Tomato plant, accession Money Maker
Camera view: tilt-top (135 deg); turntable rotation: 300 degrees
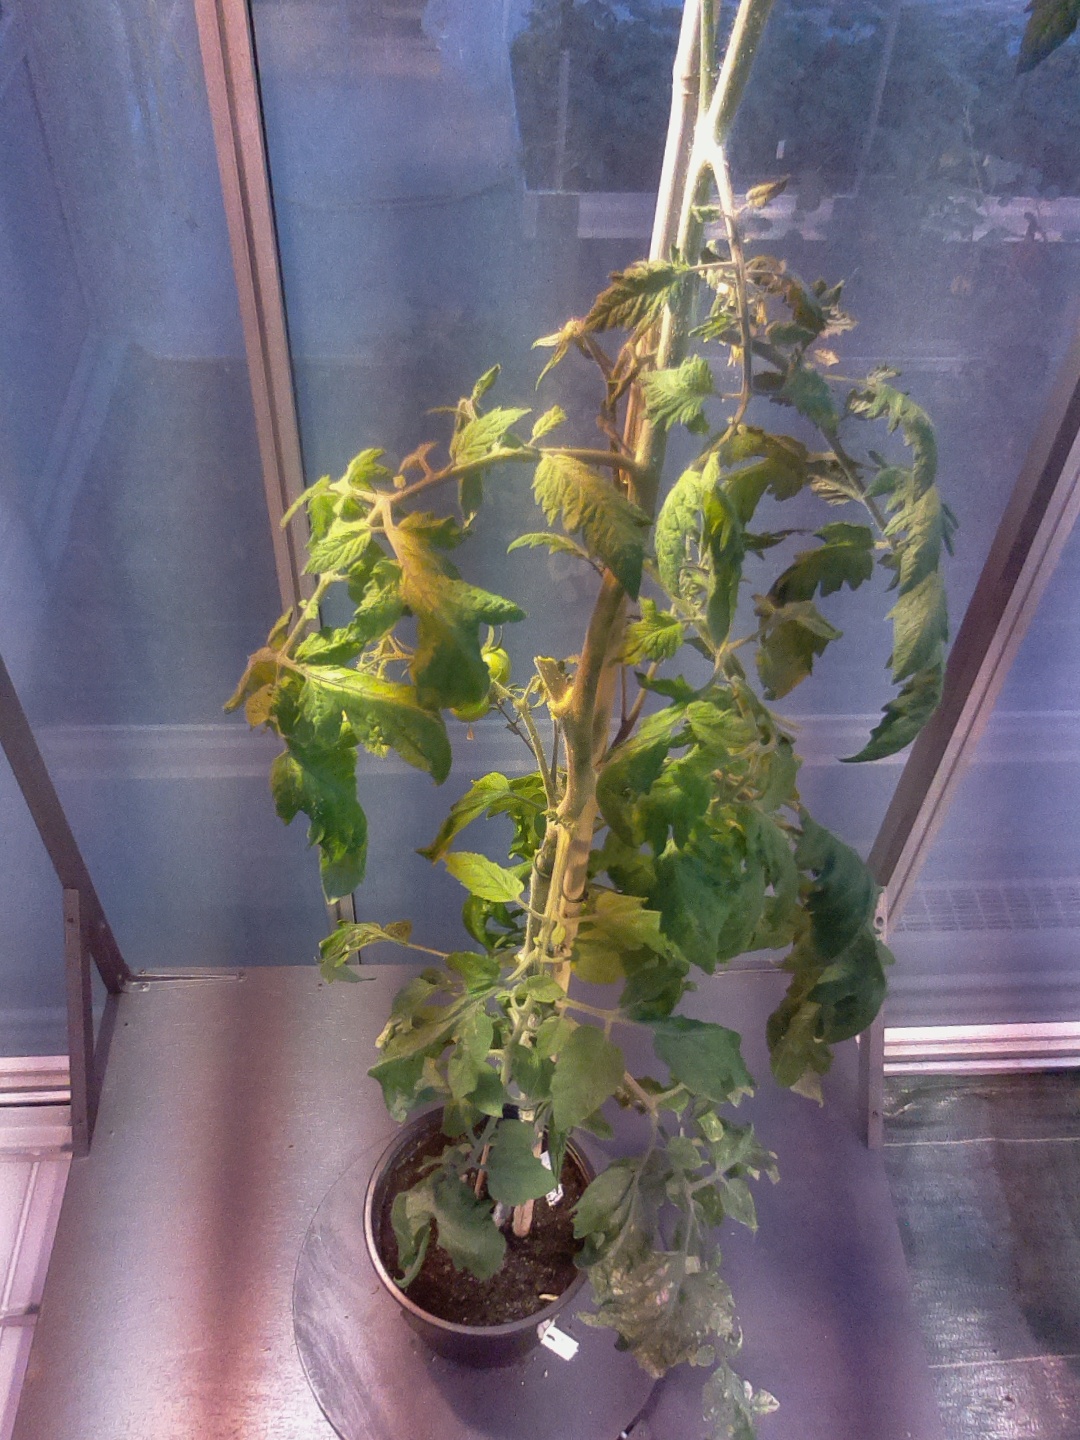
BBCH growth stage 73: 30%-40% of final fruit size